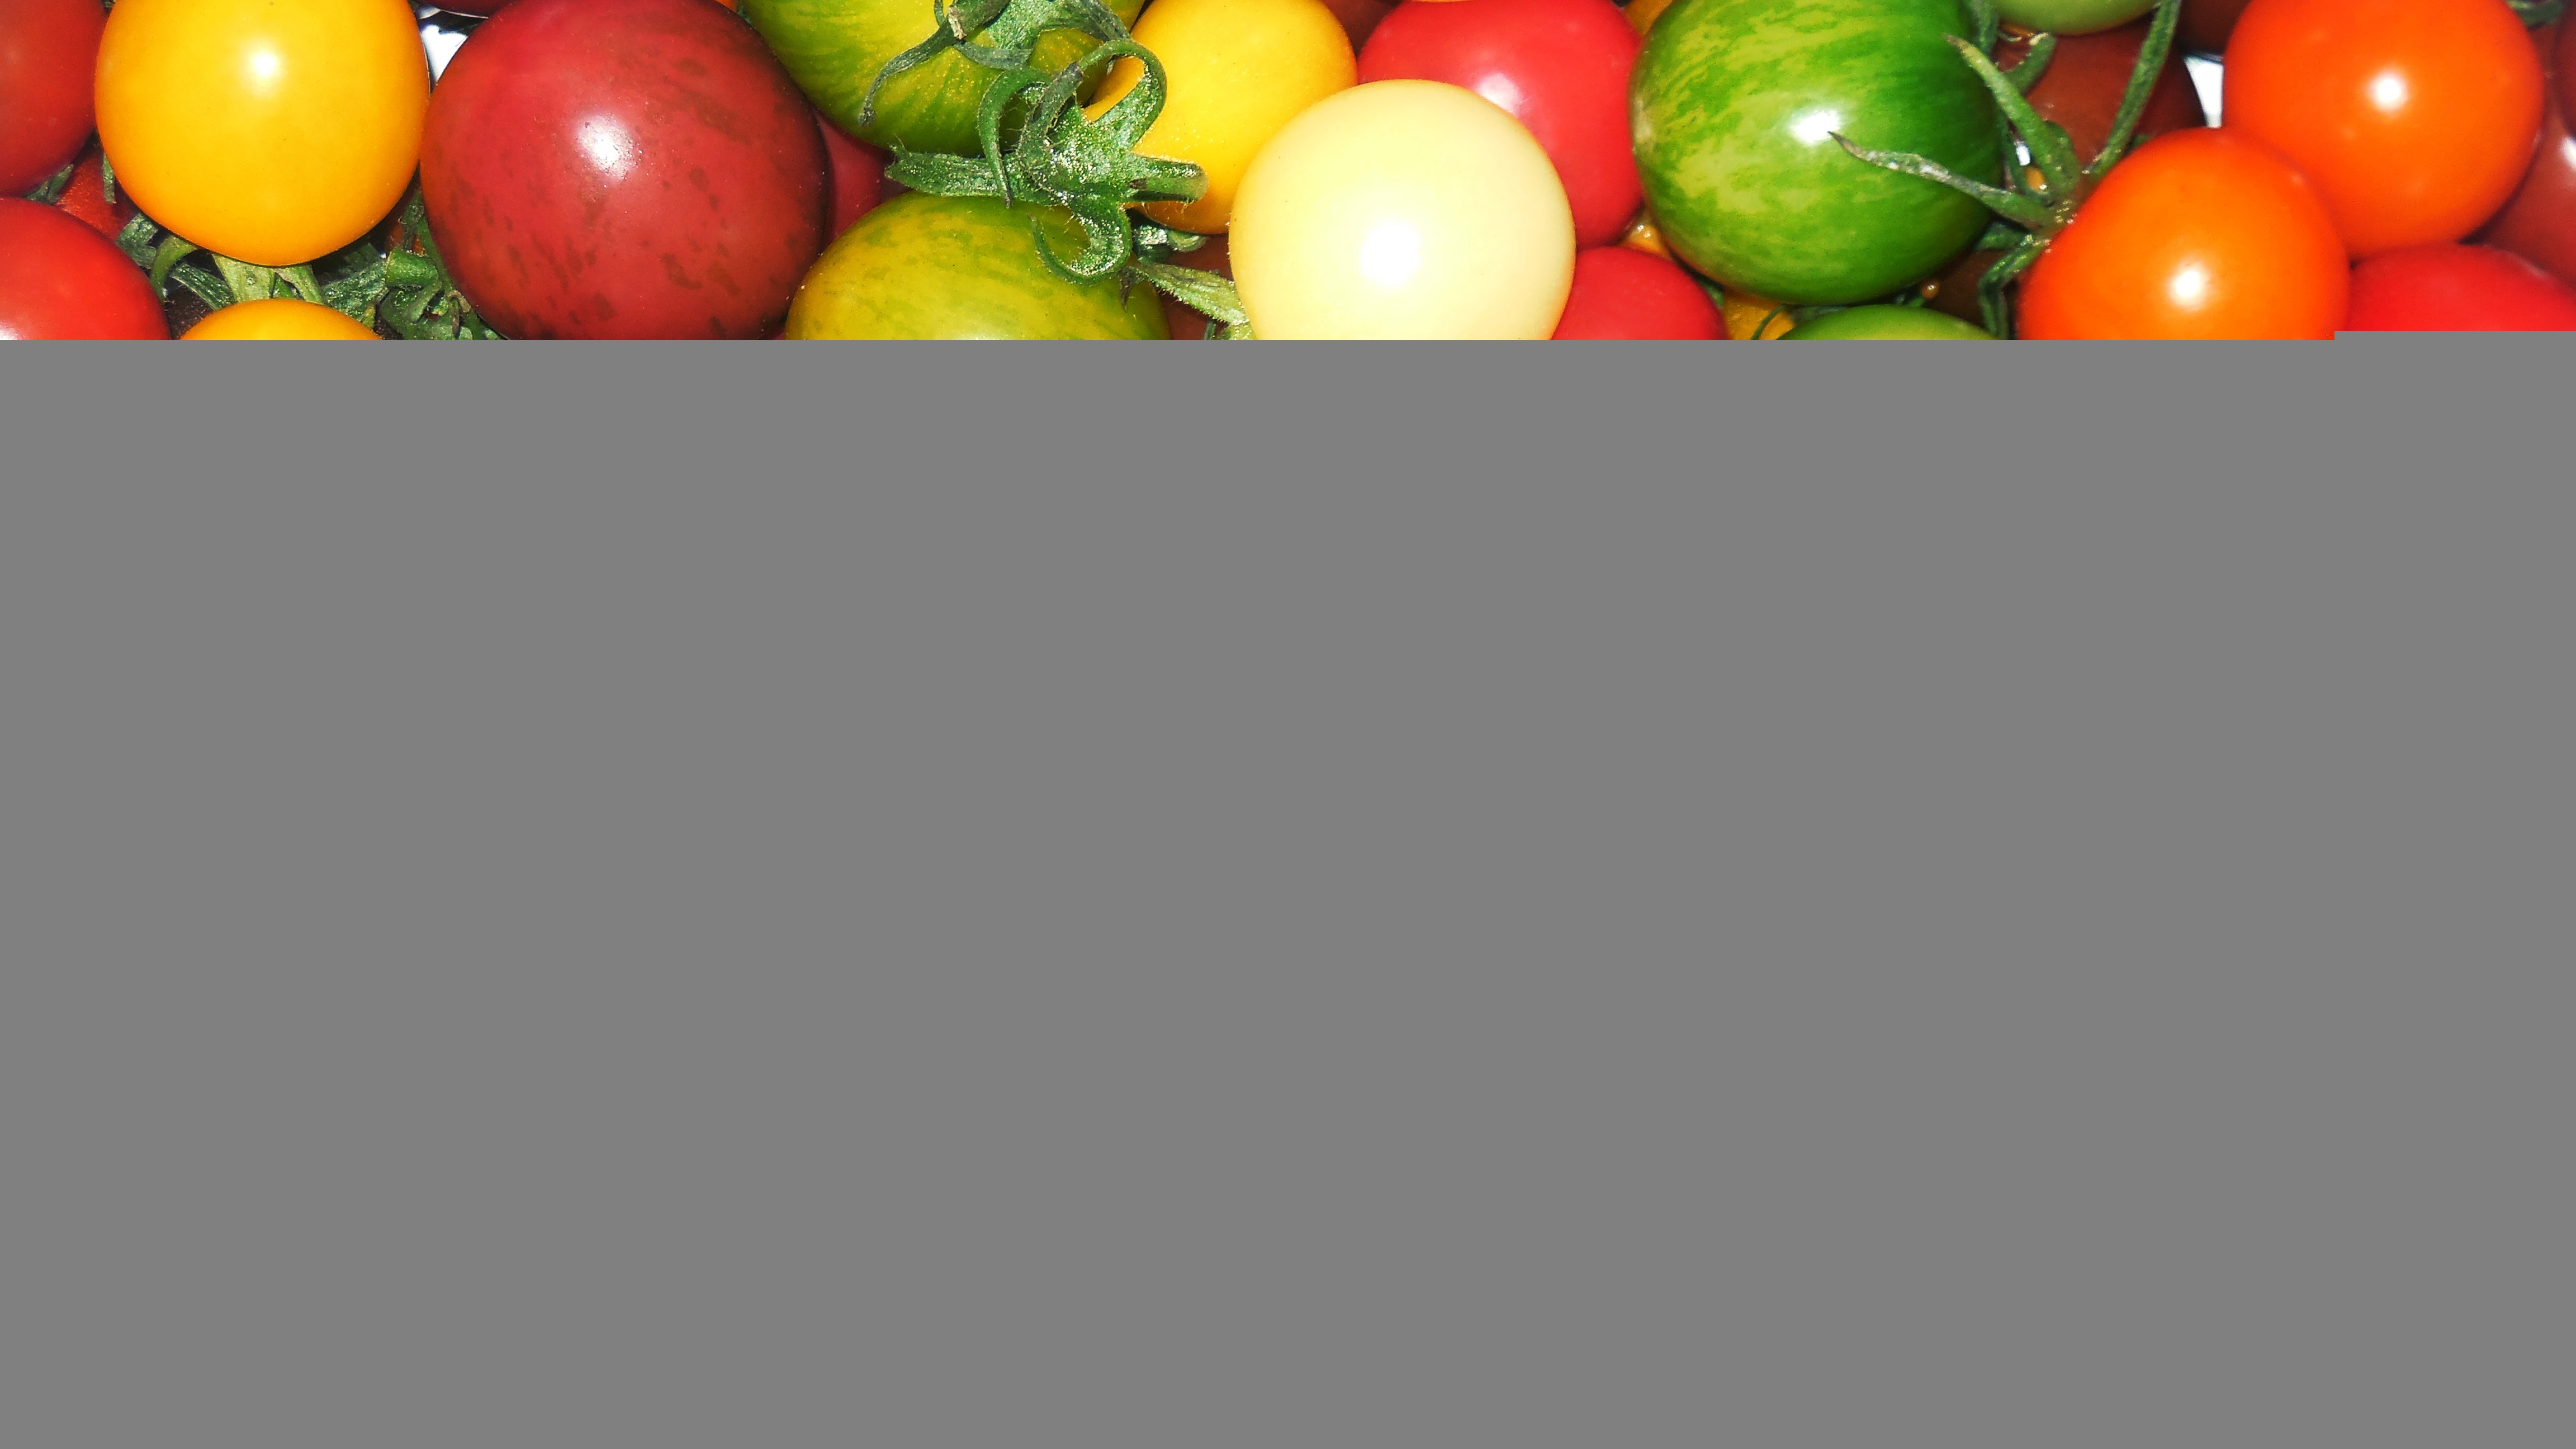
balloon, food, red, harvest, produce, color, colorful, yellow, toy, tomato, vegetables, cherry tomato, petit tomatoes